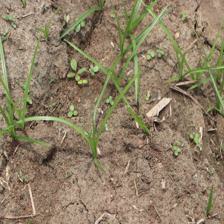
Label: Grass